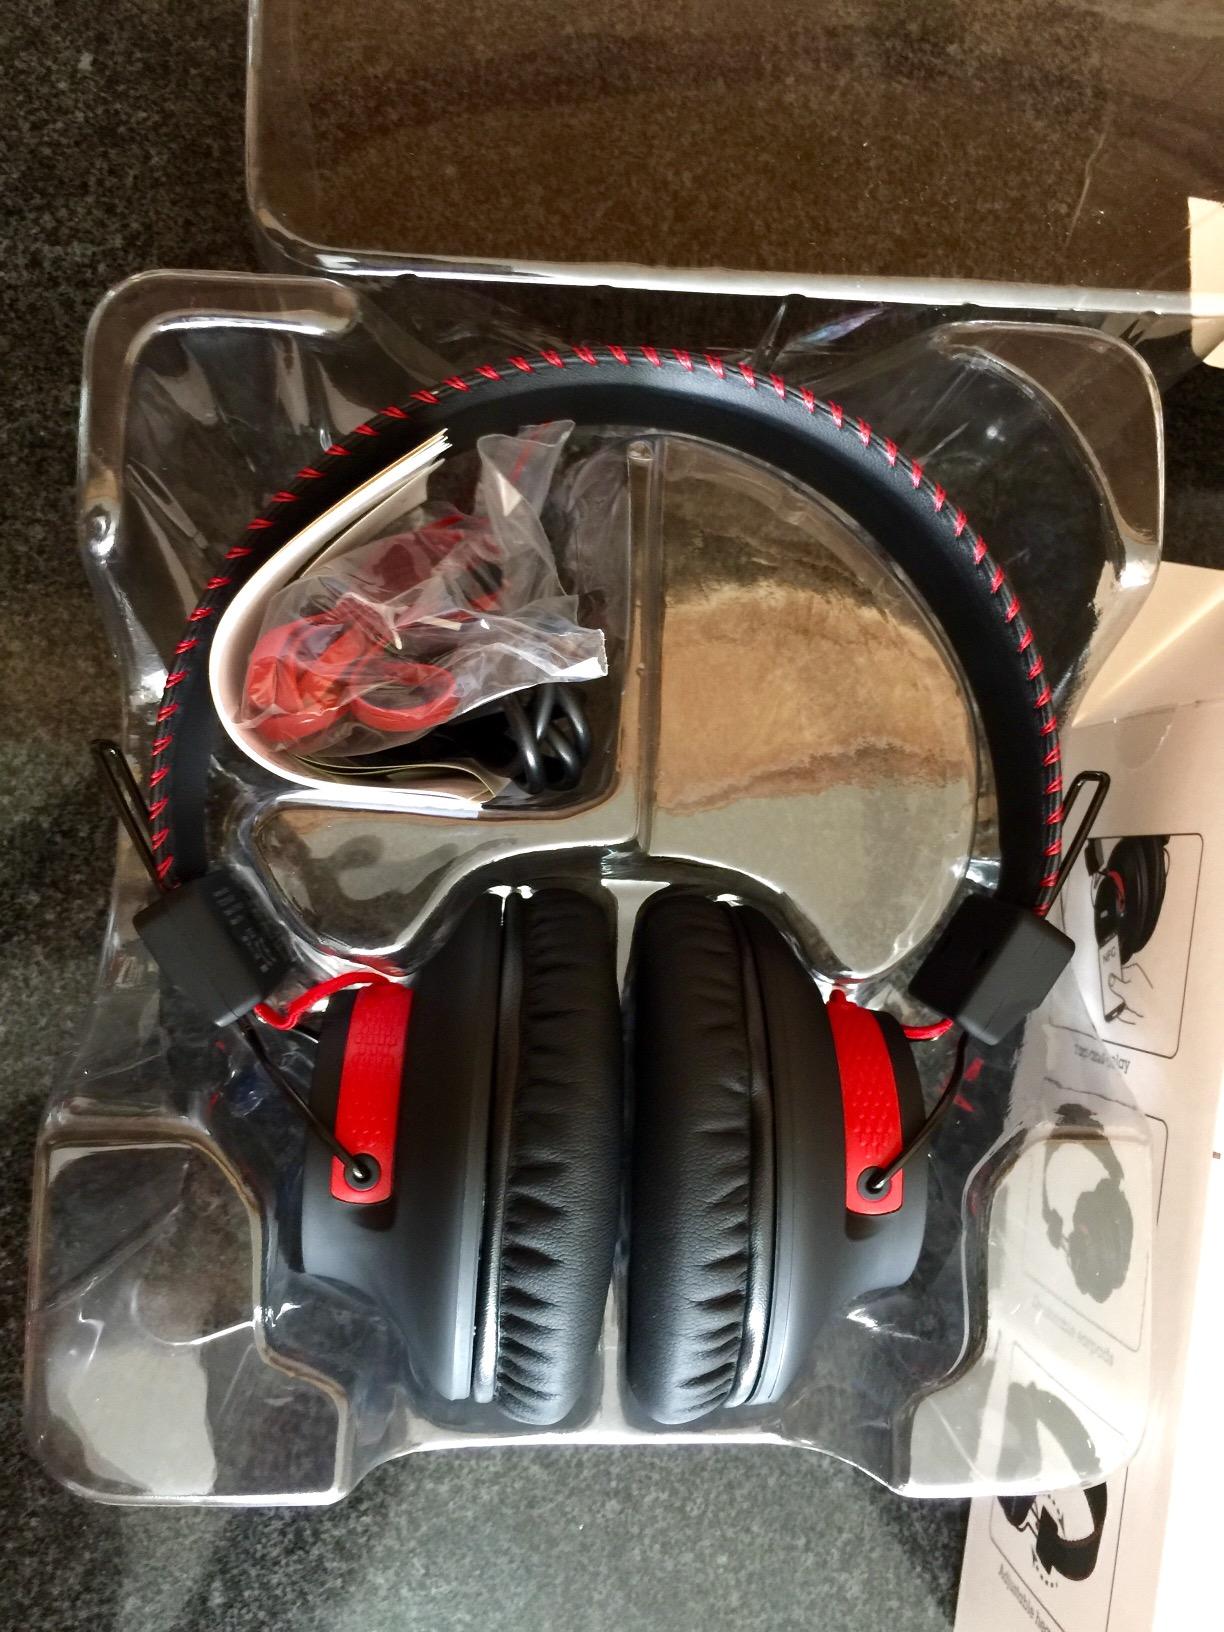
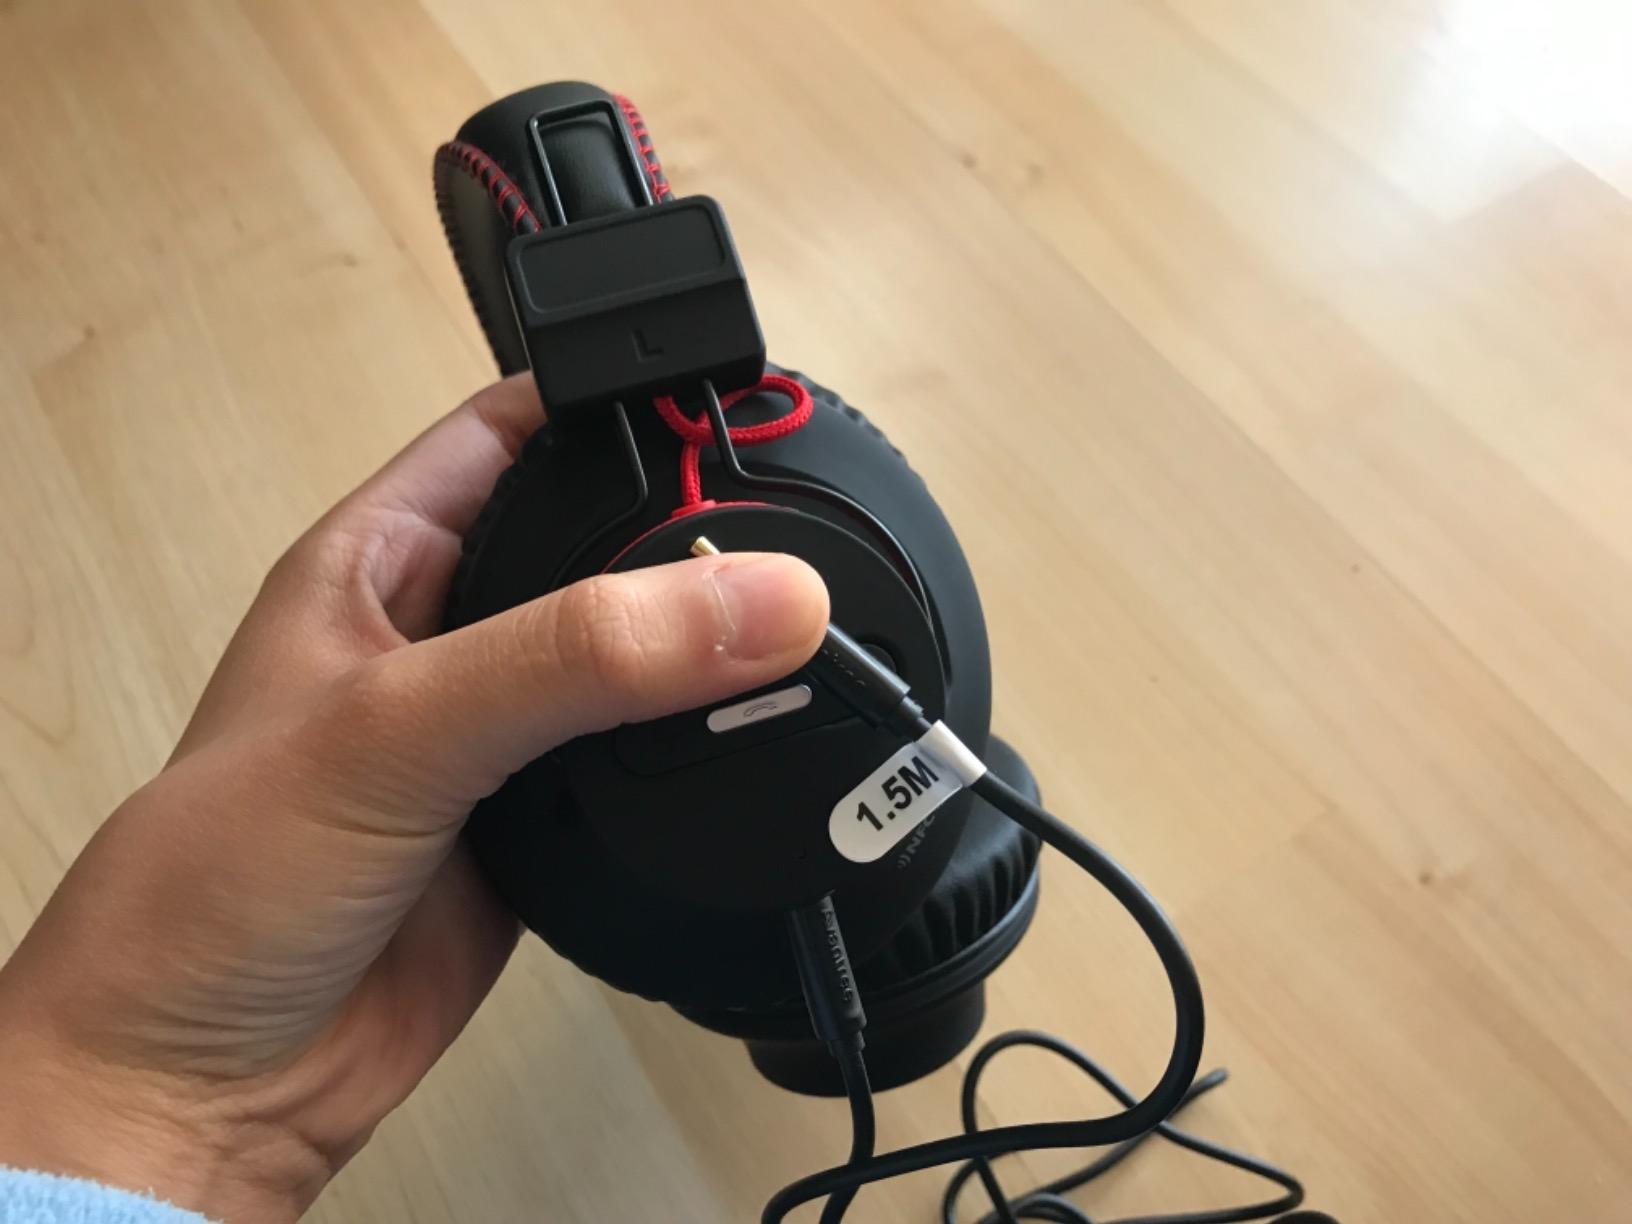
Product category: headphones
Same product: yes